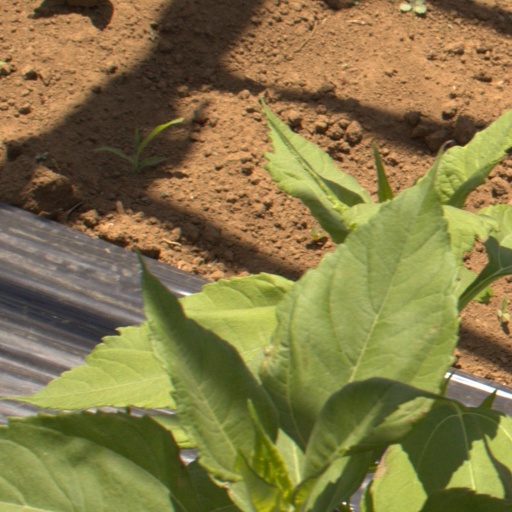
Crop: Jerusalem artichoke